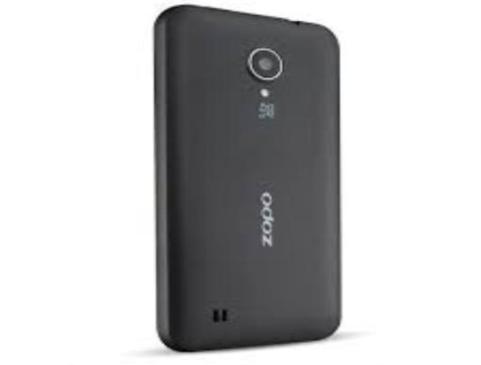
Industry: Electronic